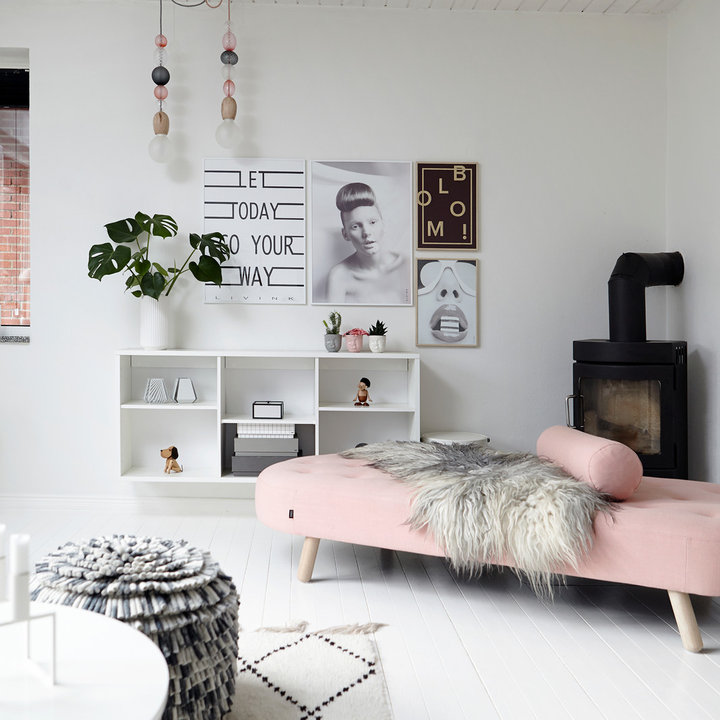
Style: Scandinavian